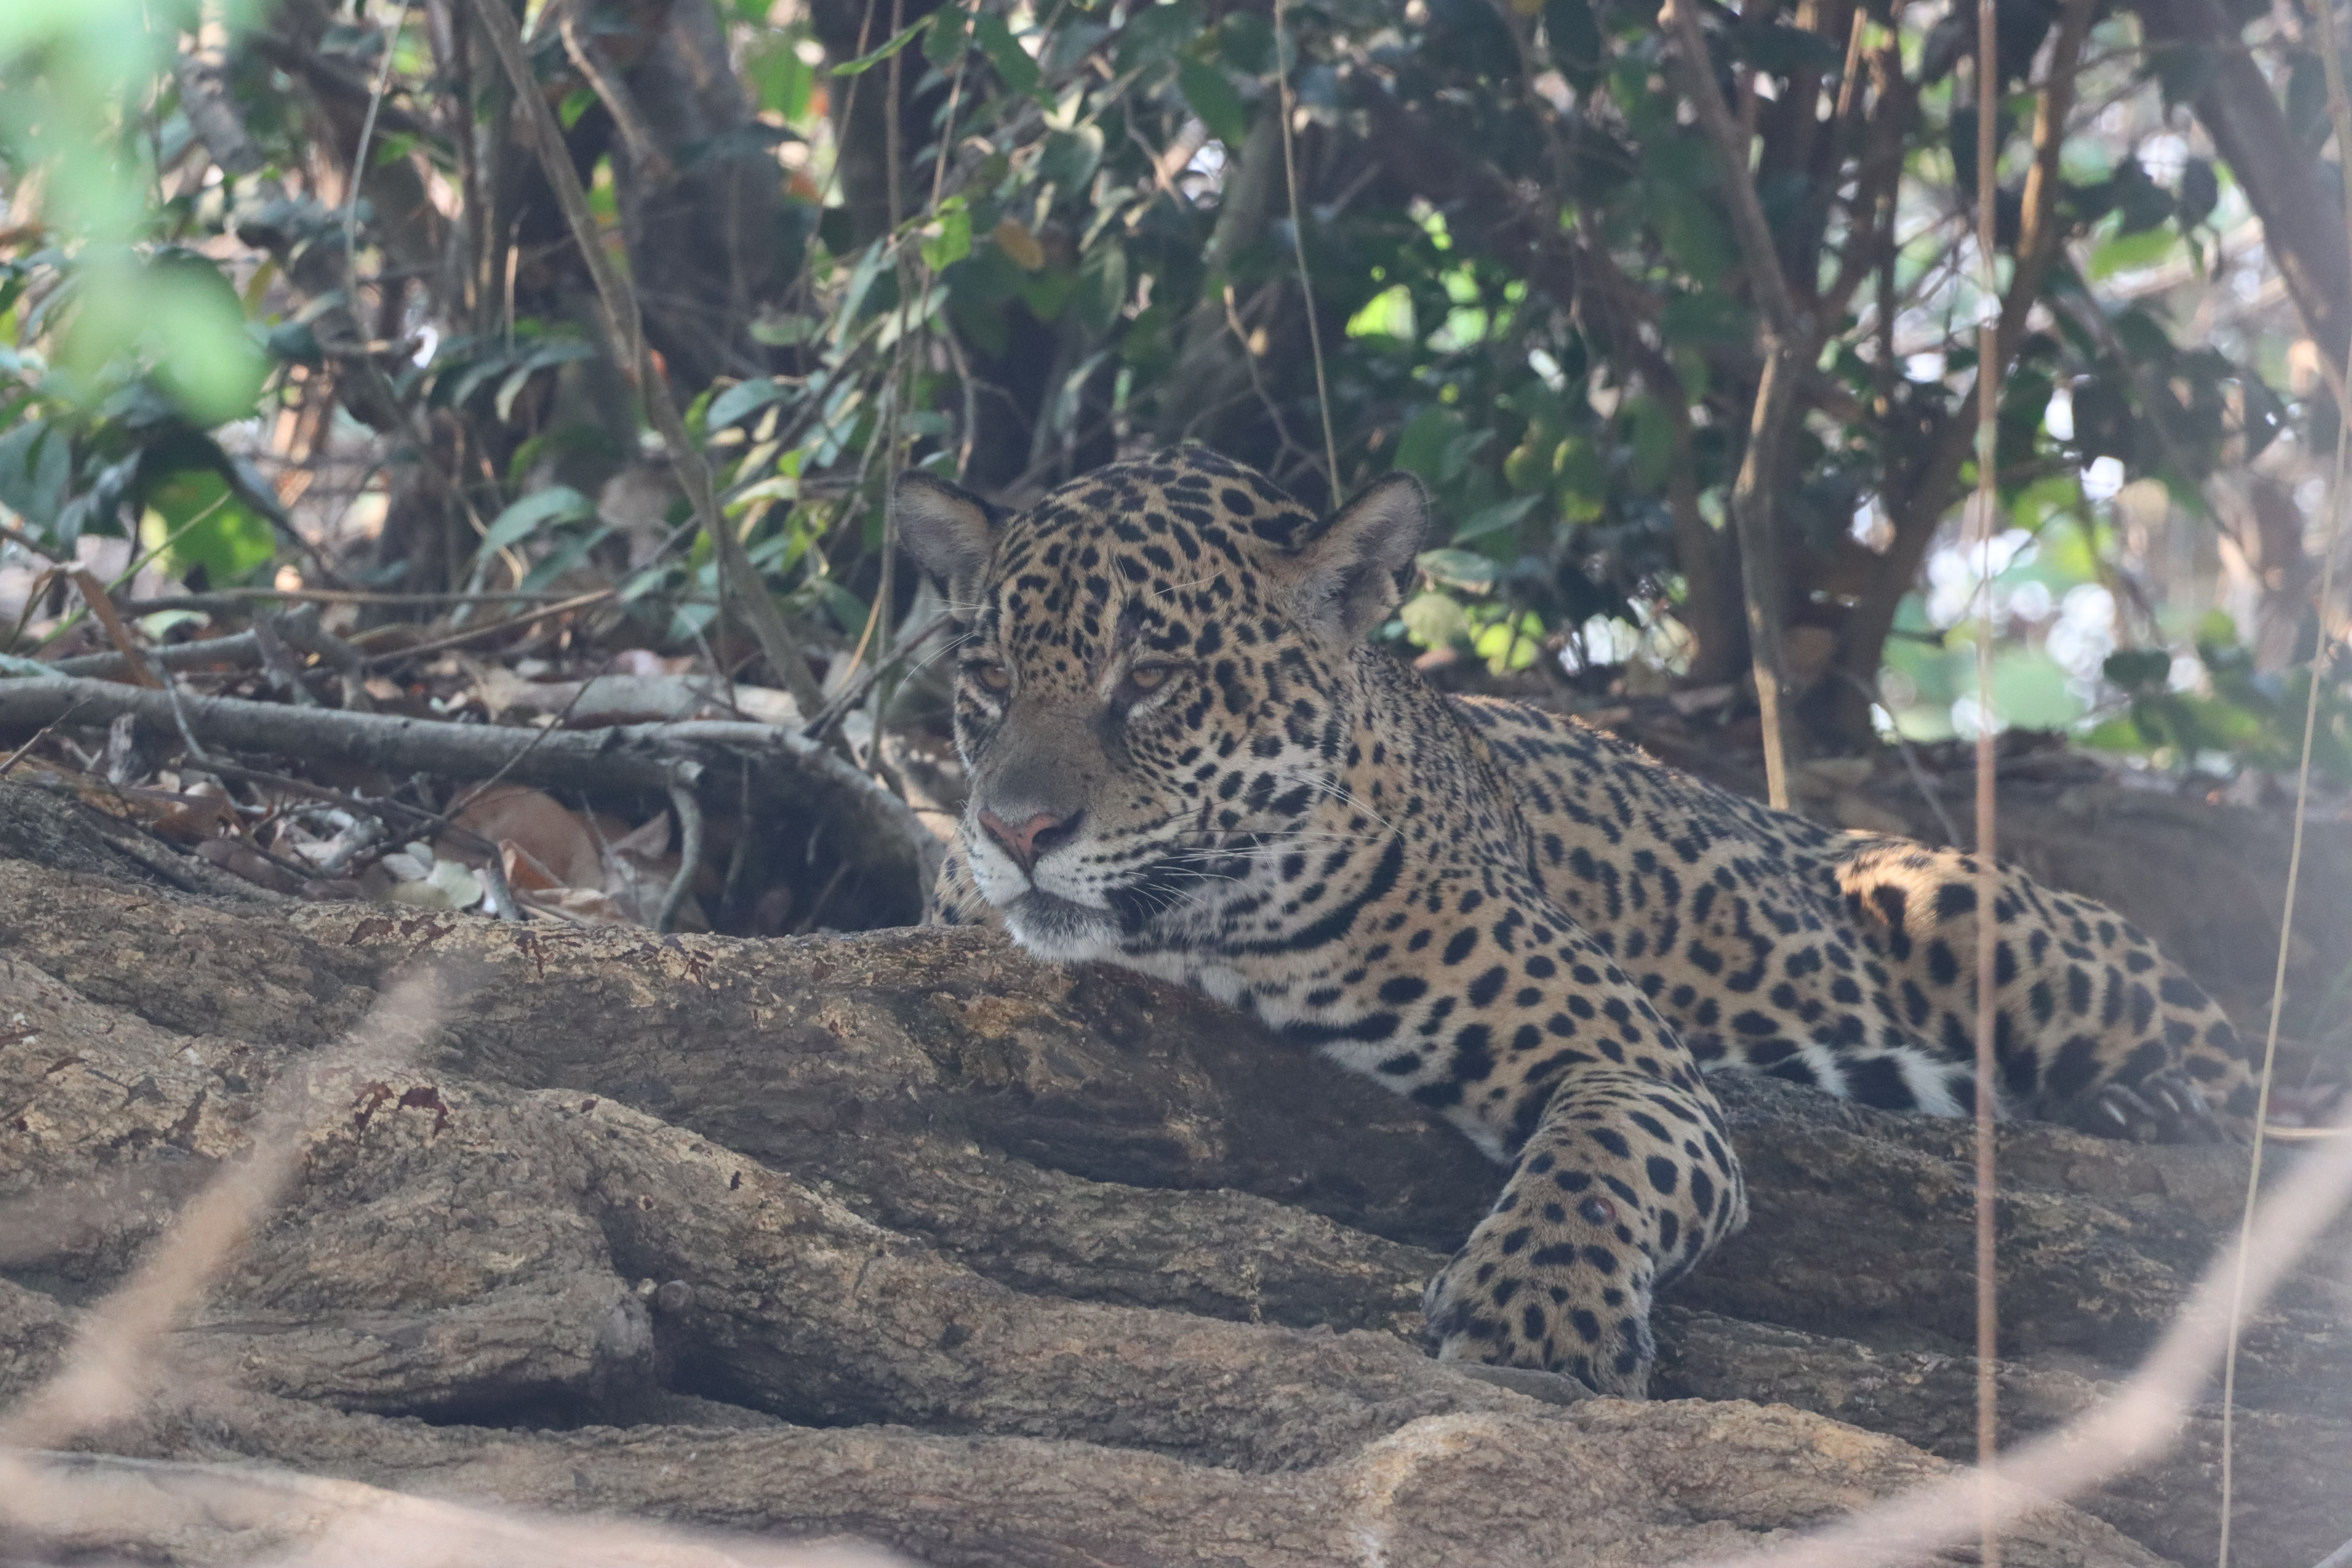
Jaguar: Benita